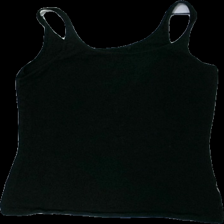
View: back
Type: Tank top
Category: Ladies
Brand: Lindex
Colors: Black
Material: 1005 cotton
Cut: Regular
Size: S
Season: Summer
Holes: Minor
Damage: hål
Damage location: middle center
Damage 2 location: bottom center
Price range: <50
Recommended usage: Export
Description: svart linne med hål fram, luddig över hela